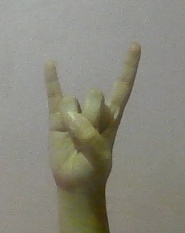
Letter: la